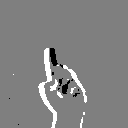
ASL letter: d